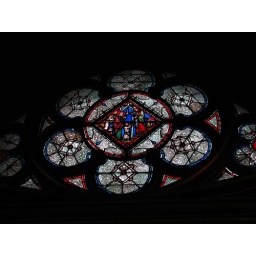
Stained glass window in Sainte-Chapelle cathedral in Paris, France.